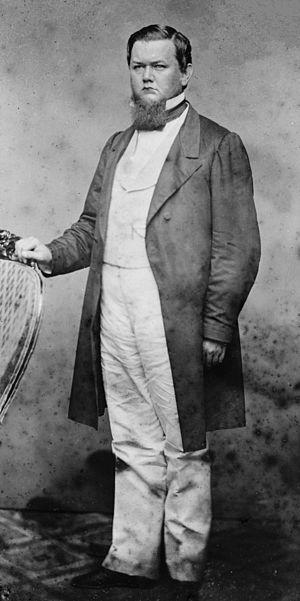
Henry Cornelius Burnett, né le 5 octobre 1825 et mort le 28 septembre 1866 était un Représentant de État du Kentucky et un Sénateur des États confédérés. Avocat de profession, Burnett a exercé une seule fonction judiciaire avant d'être élu au Congrès. Il représentait le 1ᵉʳ district congressionnel avant que la guerre civile ne débute. Ce district contenait toute la région de l'achat de Jackson, qui soutenait la cause des États confédérés contrairement aux autres régions du Kentucky. Burnett promit à ses électeurs que le président Abraham Lincoln arrêté pour trahison. L'éditeur de journal unioniste George D. Prentice décrivit Burnett comme « un grand garçon, costaud et fort en gueule soulevant toujours des points à l'ordre du jour et des objections visant à embarrasser les Républicains de la Chambre ».